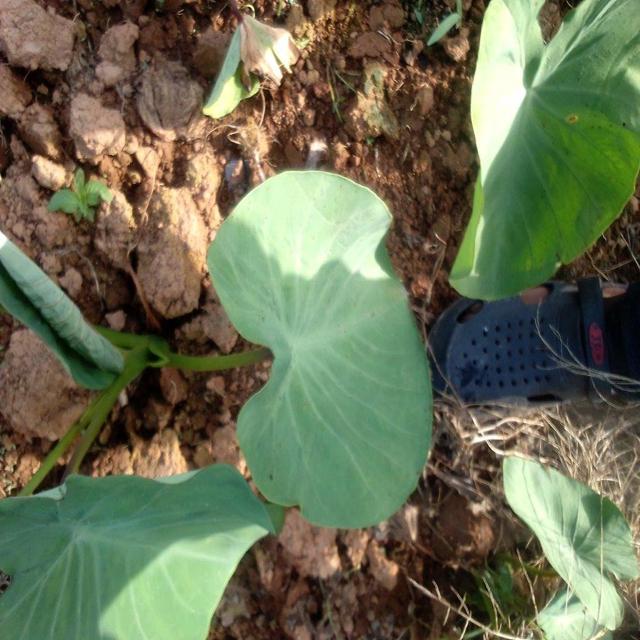
Label: Healthy